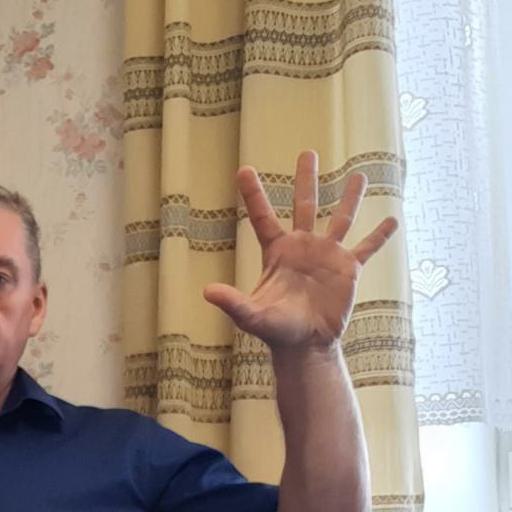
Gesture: palm